Suurpelto

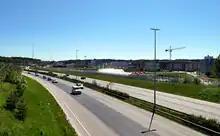
The Ring II beltway runs east of Suurpelto.

In the south, Suurpelto stretches from Olari to the Finnish national road 1 and its eastern part is located east of Ring II, in Mankkaa. In the west it is bordered by the 880-hectare forested Espoo Central Park. The total area of Suurpelto is about 325 hectares, of which 89 hectares are designated for parks.